Steven Threet

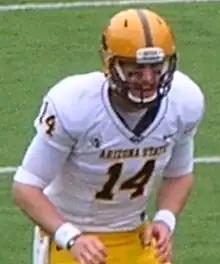
Steven Threet in October 2010

Steven Charles Threet (born January 2, 1989) is a former American football quarterback who played for both Michigan and Arizona State. He was the starting quarterback for the Arizona State Sun Devils. During the 2010 season Threet completed 208 of 336 passes for 2,553 yards, 18 touchdowns and 16 interceptions. He passed for a career-high 391 yards and three touchdowns against Northern Arizona in September 2010.